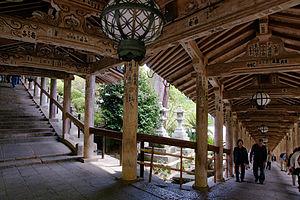
Hase-dera est le temple principal de la secte Buzan du bouddhisme Shingon. Il se trouve dans la ville de Sakurai, dans la préfecture de Nara au Japon.